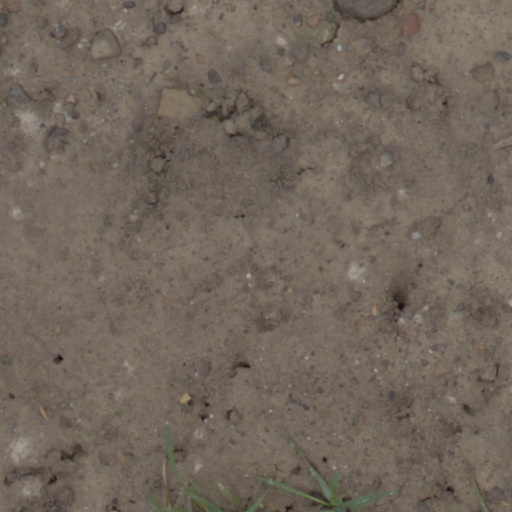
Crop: wheat